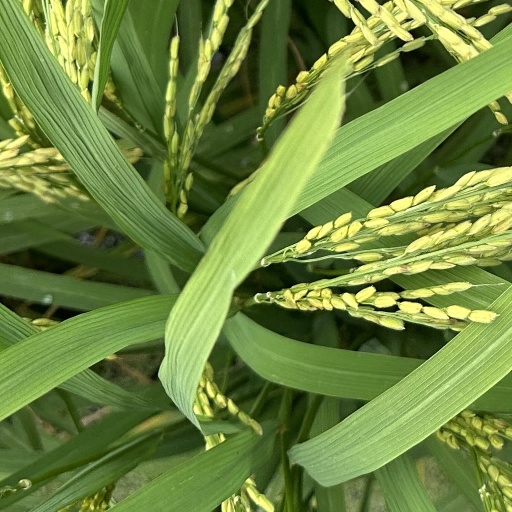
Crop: rice